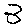
Label: 3